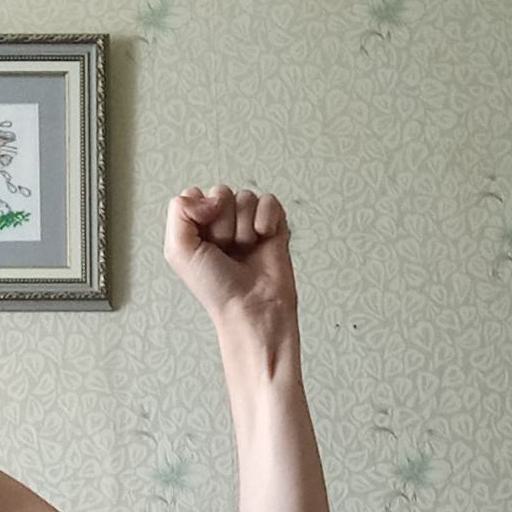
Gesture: fist